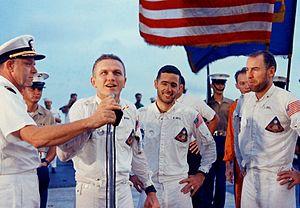
Apollo 8 est le premier vaisseau spatial avec équipage à quitter l'orbite terrestre basse et le premier à atteindre la Lune, à s'y mettre en orbite et à en revenir. Les trois astronautes constituant l'équipage — Frank Borman, James Lovell et William Anders — sont les premiers à se rendre à proximité de la Lune, à assister à un lever de Terre, à le photographier et à échapper à la gravité d'un corps céleste.
Frank Borman, né le 14 mars 1928 à Gary dans l'Indiana, est un militaire, pilote d'essai, astronaute et homme d'affaires américain.